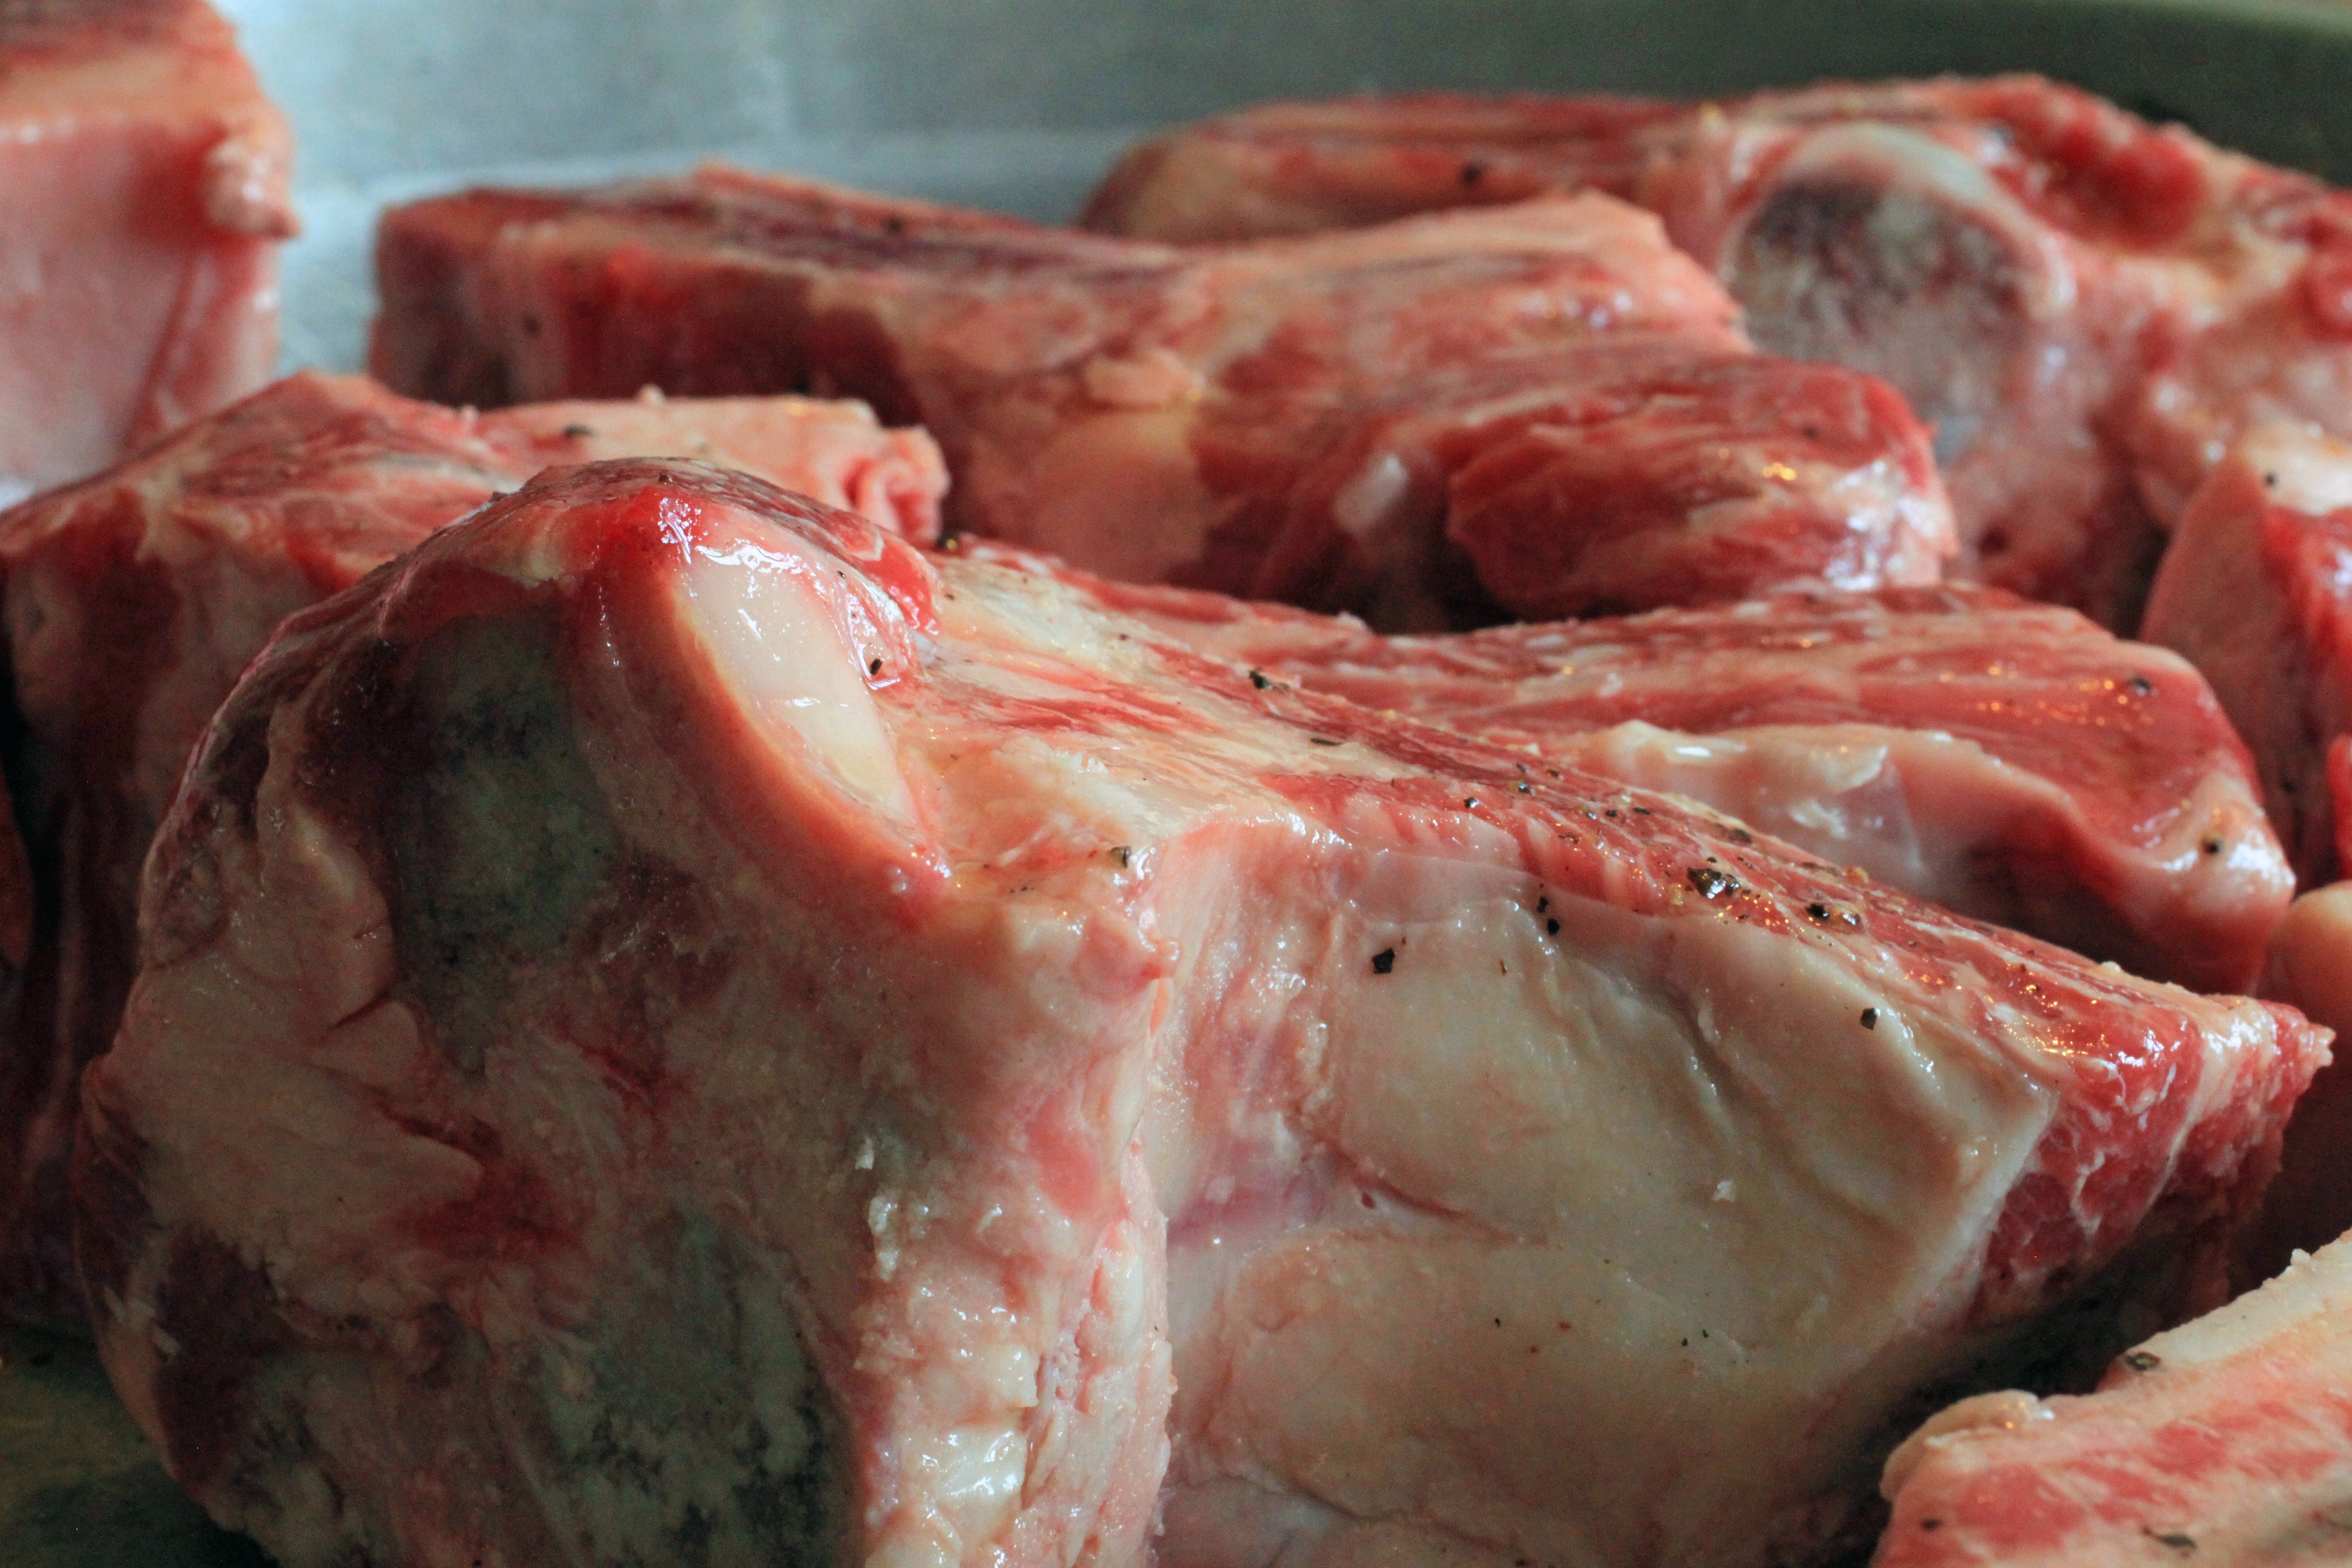
white, farm, summer, dish, food, red, cooking, fresh, bbq, barbeque, weight, agriculture, closeup, juicy, meat, lunch, barbecue, cuisine, beef, sauce, delicious, health, close up, fat, background, nutrition, back, dinner, supermarket, raw, large, organ, catering, ribs, supper, hungry, uncooked, flesh, grilling, red meat, animal source foods, lamb and mutton, marrow, bone in